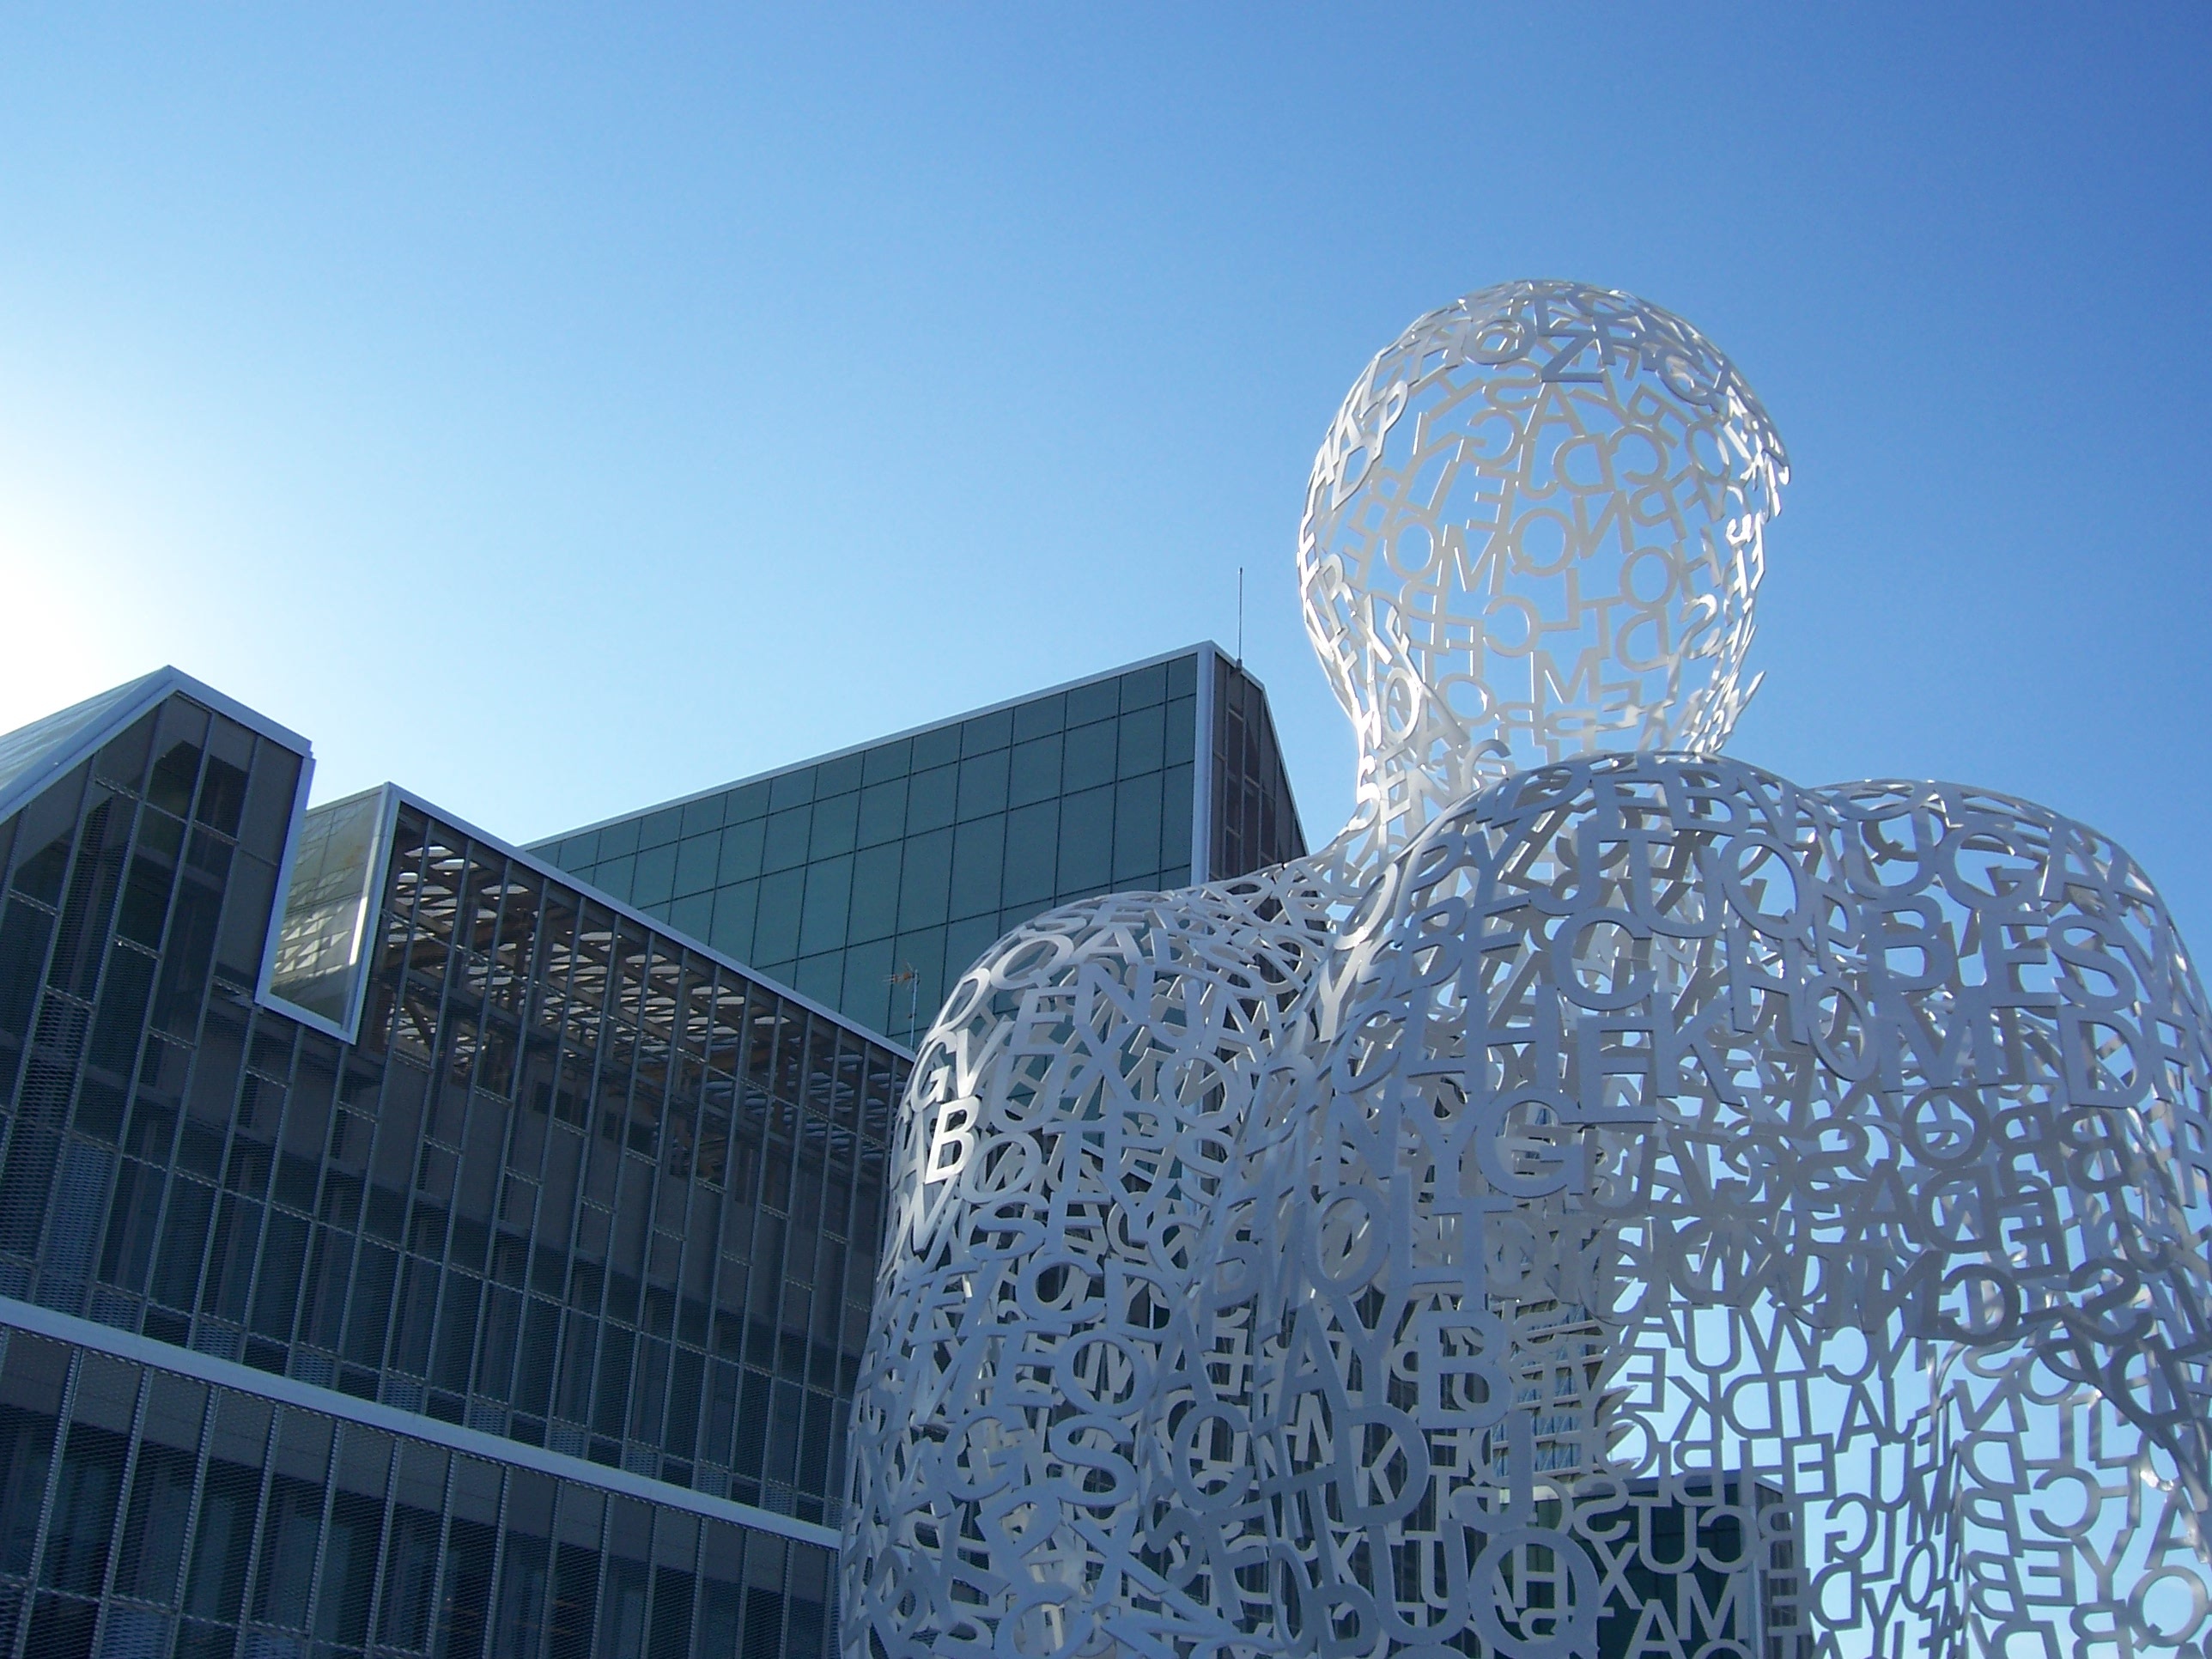
abstract, architecture, building, palace, skyscraper, monument, downtown, thinking, reflection, museum, geometry, landmark, facade, blue, modern, tower block, modern architecture, sculpture, art, spain, humanity, dome, exhibition, abstraction, metropolis, creation, lyrics, saragossa, contemporary art, open air, vanguard, atmosphere of earth